Dog coat

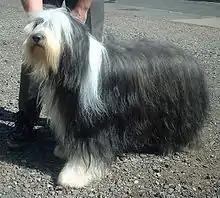

Domestic dogs exhibit diverse coat colours and patterns. In many mammals, different colour patterns are the result of the regulation of the Agouti gene, which can cause hair follicles to switch from making black or brown pigments to yellow or nearly white pigments. The most common coat pattern found in modern wolves is agouti, in which the upperside of the body has banded hairs and the underside exhibits lighter shading. The colour yellow is dominant to the colour black and is found in dogs across much of the world and the dingo in Australia.